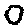
Label: 0